Naihati

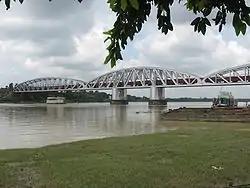
Jubilee Bridge

In 1857, the Eastern Bengal Railway (EBR) was formed to lay the tracks along the east bank of the Hooghly River to Kushtia and then extended to Goalundo Ghat. The Jubilee Bridge linking Bandel and Naihati was opened on 21 February 1887, so that up country freight traffic could run up to Kolkata Port. Finally, Sampreeti Bridge replaced Jubilee Bridge in 2017.